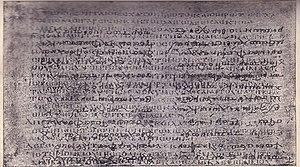
Un palimpseste est un manuscrit constitué d’un parchemin déjà utilisé, dont on a fait disparaître les inscriptions pour pouvoir y écrire de nouveau.